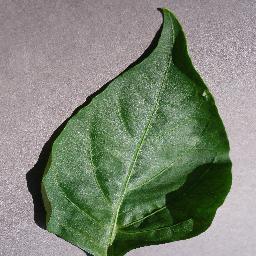
Label: Pepper,_bell___healthy